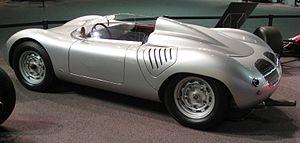
Wolfgang von Trips, né le 4 mai 1928 à Horrem dans le Land de Rhénanie-du-Nord-Westphalie en Allemagne et mort le 10 septembre 1961 à Monza, dans la région de Lombardie en Italie est un pilote automobile allemand qui a notamment couru en Formule 1 entre 1957 et 1961.
La Porsche 718 est une voiture de course du constructeur allemand Porsche, qui débute aux 24 Heures du Mans 1957. Initialement prévue sous la forme d'une voiture de sport, elle sera transformée en monoplace pour participer aux championnats de Formule 1 et Formule 2.